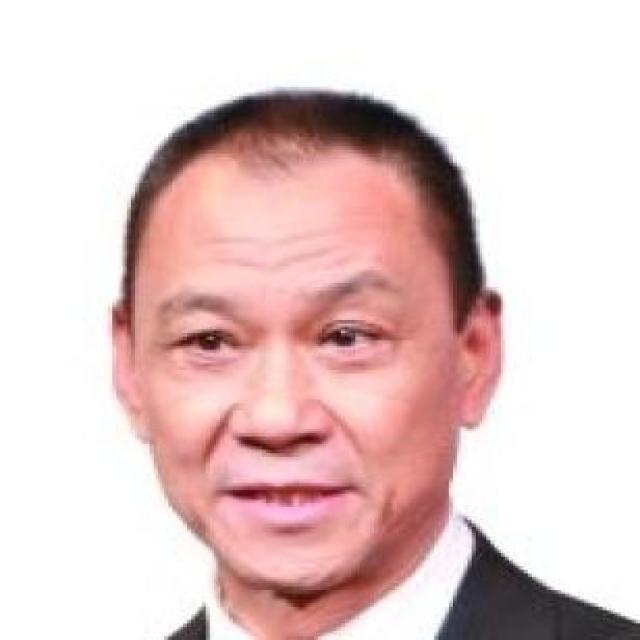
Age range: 45-64